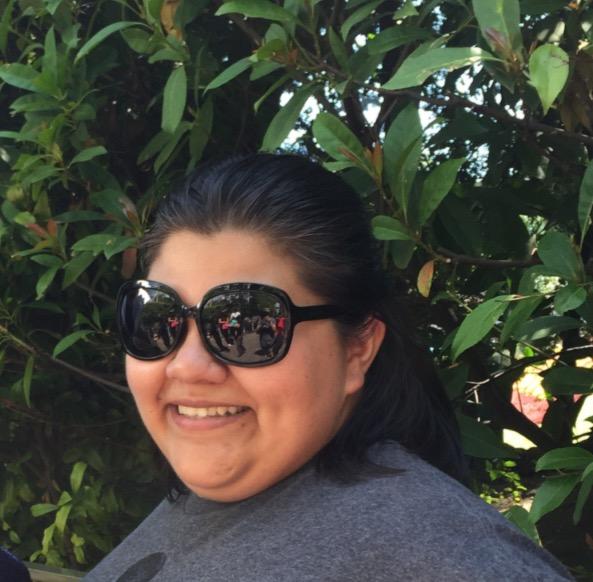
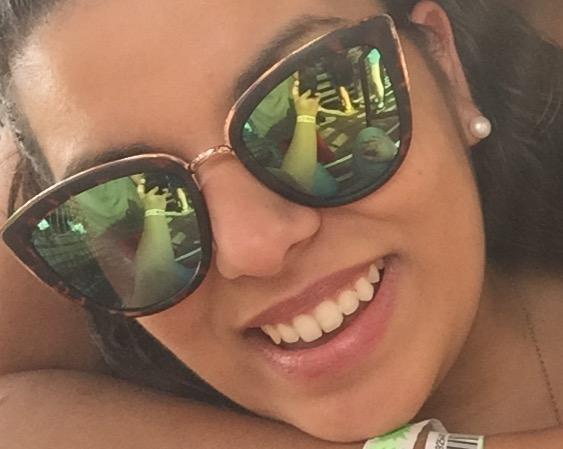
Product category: accessories_sunglasses
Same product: no